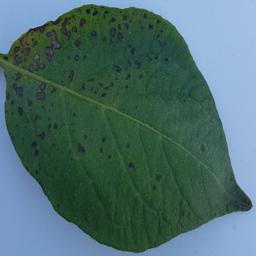
Etiqueta: Tizon_Temprano